Mark Belanger

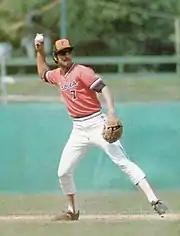
Belanger in 1977

He hit a rare home run in the first American League Championship Series game ever played in 1969. After uncharacteristically hitting .333 in the 1970 ALCS, his contributions led to the Orioles' 1970 World Series victory, the team's second title in five years. During the series, he caught a line drive to end a 4–3 victory in Game 1 with the tying run on first base, and he had an assist to end Game 3. Belanger played in six ALCS series and set league playoff records for career games, putouts, assists, total chances, and double plays by a shortstop. (All these records were broken between 1998 and 2002 by Omar Vizquel and Derek Jeter.)